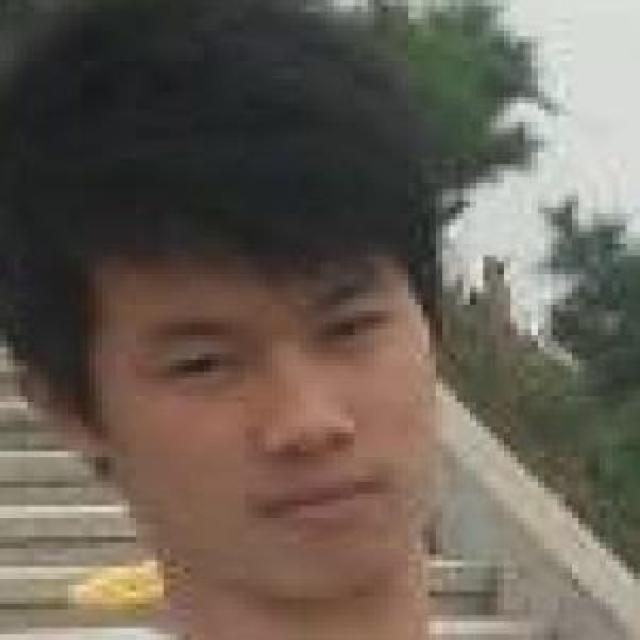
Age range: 13-20